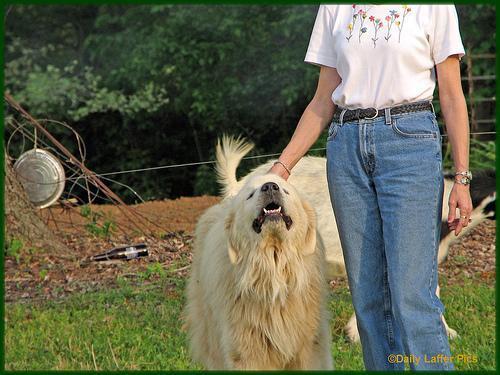
Great_Pyrenees